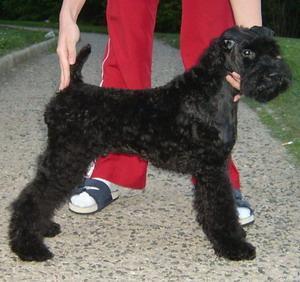
Kerry_blue_terrier